Romani people in the United Kingdom

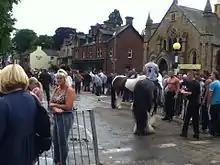
Horses on show at Appleby Fair, England, Europe's largest Romani Horse Fair

Romani people in the UK are predominantly Christian, with 71.8% of Romani in England and Wales identifying as Christian in the 2021 census compared to 46.2% of the wider population. The second largest group were those with no religion, constituting 17.6% of the Romani population in England and Wales.